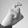
ASL letter: X